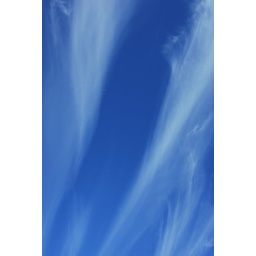
Nice blue background for the windy clouds in white.